Contentment

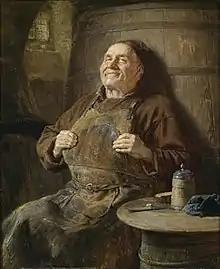
"Peace and contentment"Eduard von Grützner (1897)

Positive psychology finds it very important to study what contributes to people being happy and to people flourishing, and finds it just as important to focus on the constructive ways in which people function and adapt, as opposed to the general field of psychology which focuses more on what goes wrong or is pathological with human beings.